Abdur Rahman Siddiqui

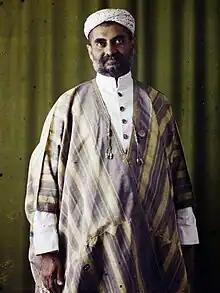
1921 Autochrome by Georges Chevalier

Abdur Rahman Siddiqui (1887 – 1953) was an East Pakistani politician, businessman and journalist. He was the acting Governor of East Pakistan for three and a half months in 1952 while Feroz Khan Noon was on leave.